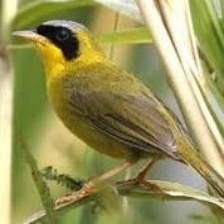
Species: ALTAMIRA YELLOWTHROAT
Scientific name: GEOTHLYPIS FLAVOVELATA